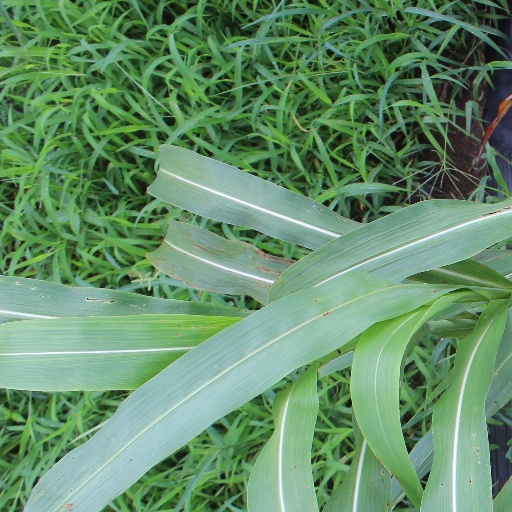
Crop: sorghum